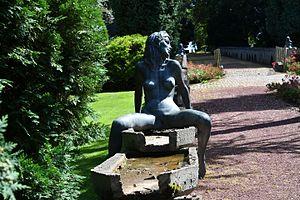
Le château de Jehay, classé patrimoine exceptionnel de Wallonie, est un site emblématique et l'un des hauts lieux touristiques de la Province de Liège. Il se situe sur le territoire de la commune d'Amay.